Church frescos in Denmark

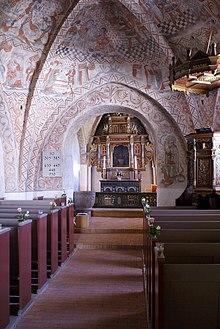
Murals in Tuse Church

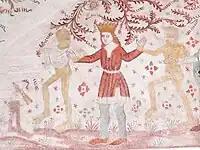
Nørre Alslev: Death Dance

In addition to Fanefjord, Keldby and Elmelunde churches on Møn which are widely recognised for their wall paintings by the Elmelunde Master, there are several other churches in the region which have frescos.